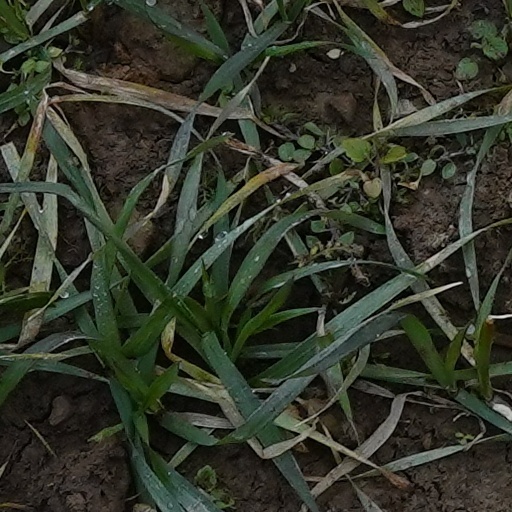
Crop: wheat